Kreigbaum Covered Bridge

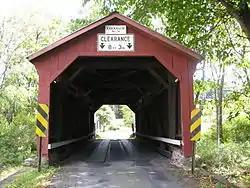
Kreigbaum Covered Bridge in September 2012

The Kreigbaum Covered Bridge is an historic, American, wooden covered bridge that is located in Cleveland Township in Columbia County, Pennsylvania and Ralpho Township in Northumberland County, Pennsylvania.